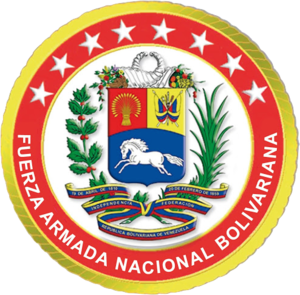
L'Armée vénézuélienne est composée de plusieurs branches :